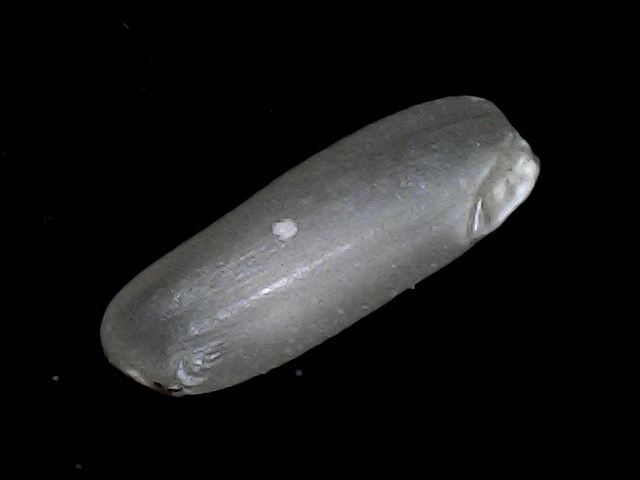
Rice variety: BD49